Simpson Bay Lagoon

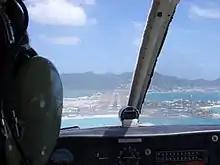
Approaching Princess Juliana International Airport at Maho Beach. Simpson Bay Lagoon is to the left.

Simpson Bay Lagoon (also spelt Simson Bay Lagoon, or referred to simply as The Great Pond) is one of the largest inland lagoons in the West Indies of the Caribbean. It is located on the island of Saint Martin. The border between the French and Dutch halves of the island runs across the centre of the lagoon. There are two small islands that lie in the lagoon: the larger, Grand Ilet (also known as Explorer's Island) to the north, is within the French region of Saint-Martin; the smaller, Little Key, to the south, is on the Dutch Sint Maarten side.